Chan Meng Kam

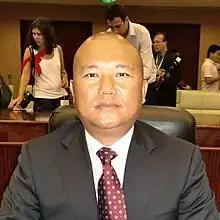

Chan Meng Kam (born 9 November 1962 in Ludongcun, Dongshi, Jinjiang, Fujian, China) is a member of the Legislative Assembly of Macau. Chan Meng Kam is a member of the Chinese People's Political Consultative Conference, President of the Macau Paralympic Committee, Chairman of City University of Macau and Huaqiao University.